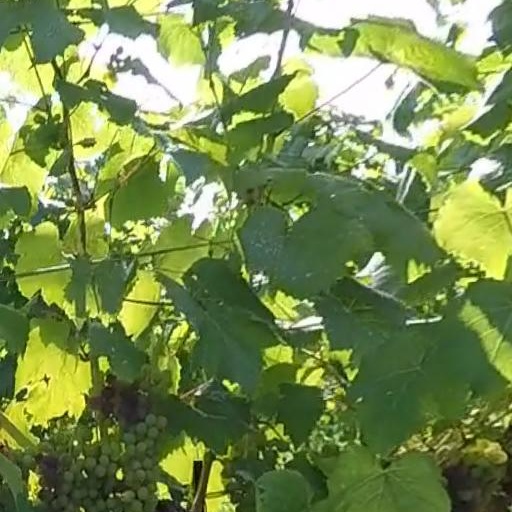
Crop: grape